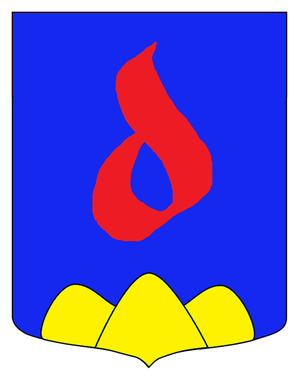
La famille Amadio est une famille patricienne de Venise. Elle arriva d'Ossaro dans des temps lointains. Elle donna des tribuns à Venise.